National Ballet of Ukraine

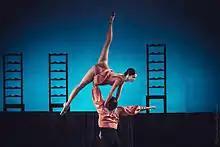
Carmen performed in 2014

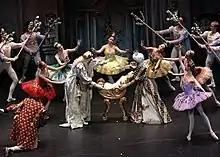
Sleeping Beauty performed in 2015

Following Ukraine independence in 1990, the National Ballet of Ukraine began more extensive international touring, adding performances in North America, Europe and Asia to its tours.